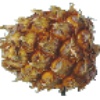
Label: pineapple_mini